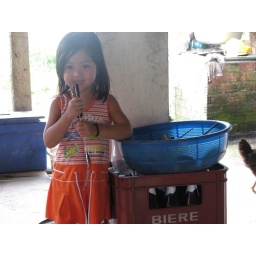
a cute girl in Hoa Lien village